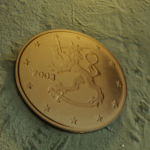
Coin value: 1cent
Country: fi
Edition: standard